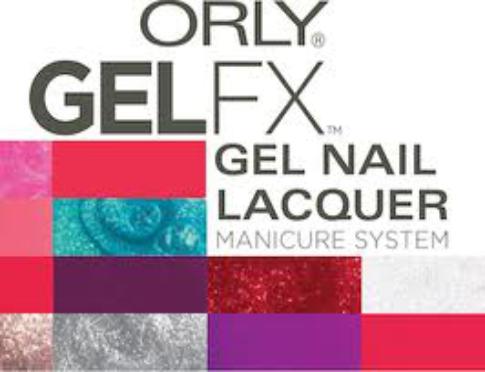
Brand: Gel
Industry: Necessities